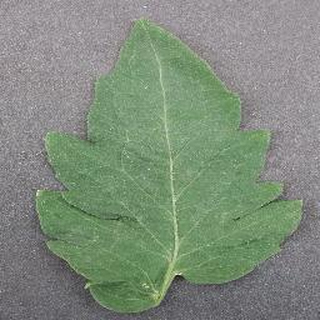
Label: healthy_tomato